Noncommutative signal-flow graph

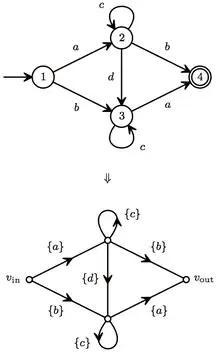
Representation of a finite automaton as a (noncommutative) signal flow graph over a semiring.

An important kind of noncommutative signal-flow graph is a finite state automaton over an alphabet formula_15.